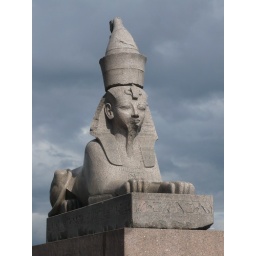
This is the famous sphinx by the embankment. It's job is to guard the embankment, the bridge and the ships passing by.